Andreas Zelinka

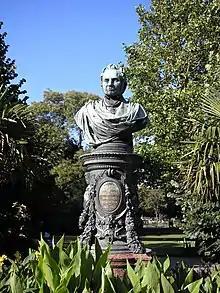
Andreas Zelinka Monument in the Statdtpark

Zelinka was born on 23 February 1802 in Vyškov, Moravia. He attended high school in Brno. From 1821 to 1825, he studied law at the University of Vienna and received his PhD in 1829. Beginning in 1831, he worked as a health inspector and an attorney. In 1848, he was elected to the Vienna City Council and became its vice-president in 1849. He was awarded the Franz Joseph Order in 1850. During his years as mayor he also served in the State Parliament of Lower Austria and, from 1867, in the Herrenhaus of the Imperial Council of Austria.